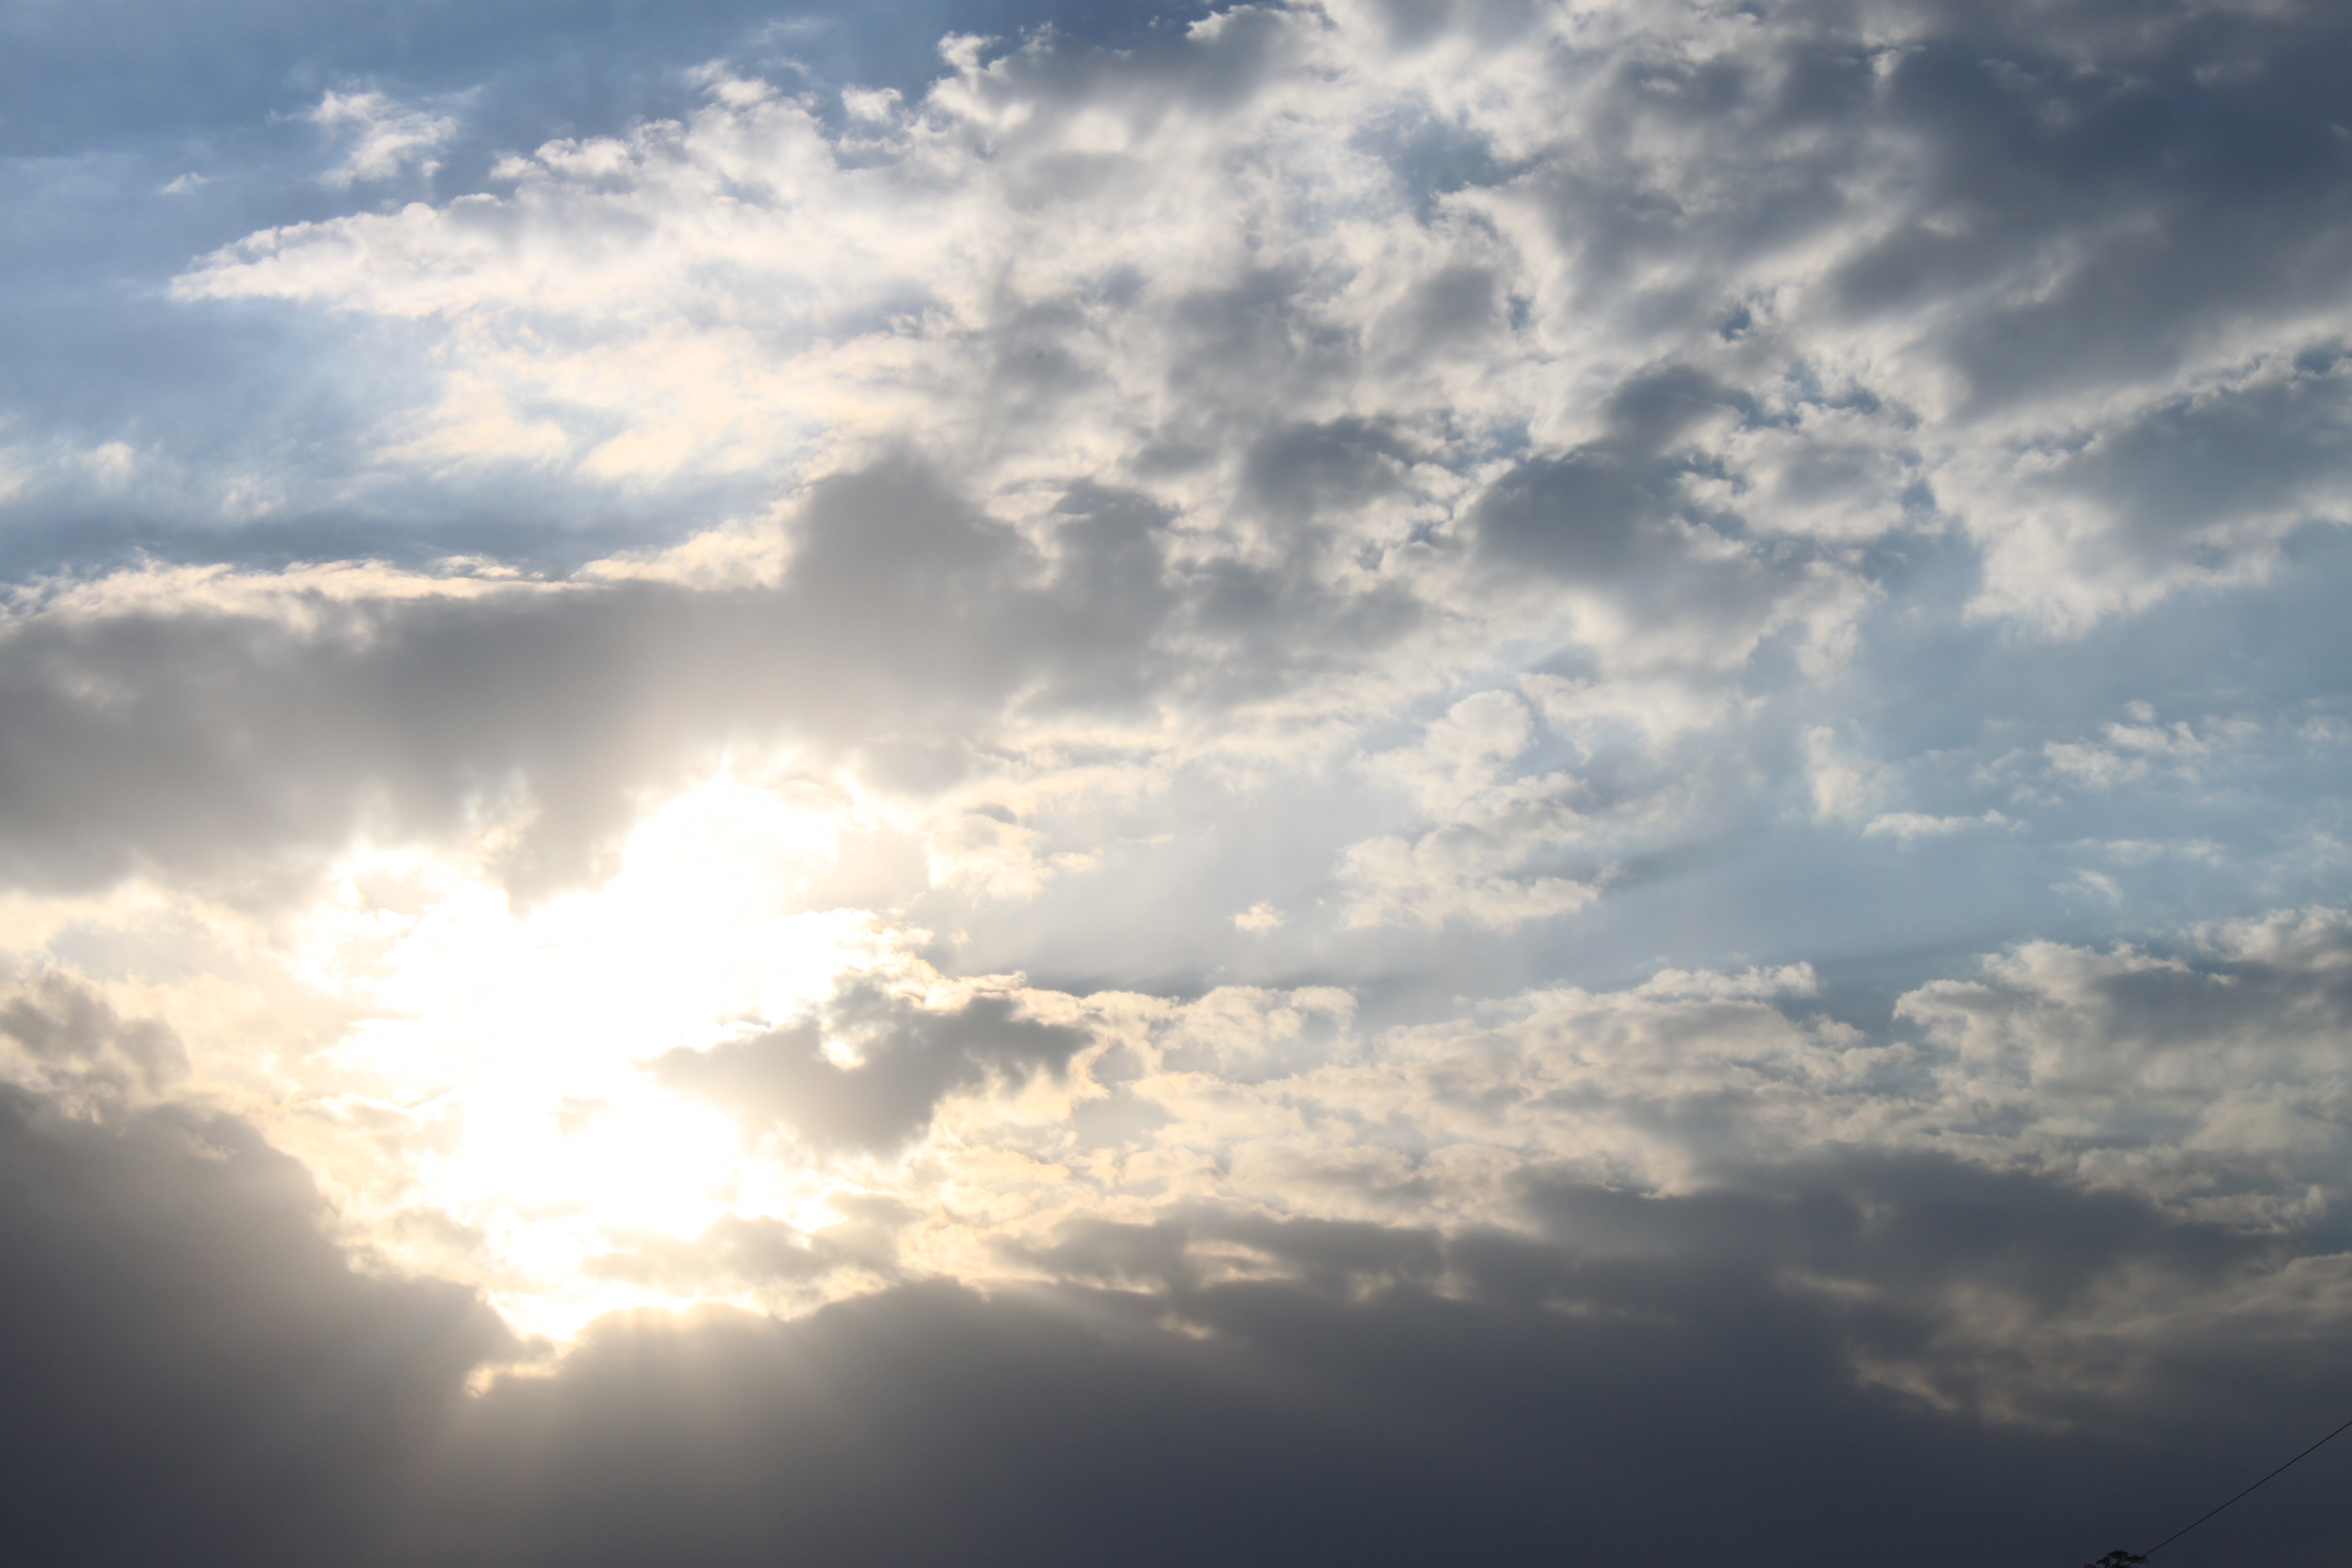
horizon, cloud, sky, sun, sunset, sunlight, dawn, atmosphere, dusk, daytime, cumulus, afterglow, meteorological phenomenon, atmosphere of earth